Sufna

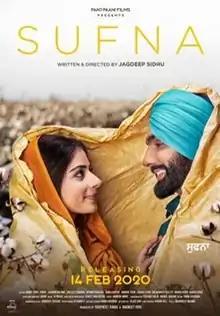
Theatrical release poster

Sufna is a 2020 Indian Punjabi-language romantic drama film written and directed by Jagdeep Sidhu. Produced by Panj Paani Films, it stars Ammy Virk and Tania. The film chronicles the story of a young man who falls in love with a cotton picker who arrives in his village. "Sufna" has Jagjeet Sandhu, Jasmin Bajwa and Seema Kaushal in supporting roles. This marked the feature film debut for Tania as a lead actress. The film was released on 14 February 2020 in India. The soundtrack of the film is produced by B Praak and songs are written and composed by Jaani.